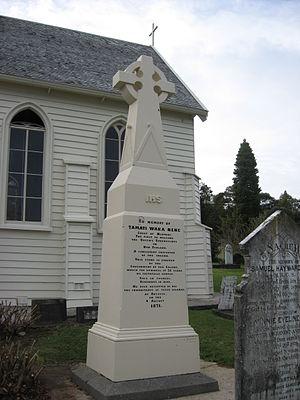
Tamati Waka Nene, né probablement dans les années 1780 et mort à Russell le 4 août 1871, est un chef maori de l’iwi Ngapuhi. Il a joué un rôle significatif dans la réussite de la colonisation britannique de la Nouvelle-Zélande.